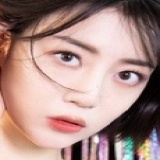
diễn viên Lý Khê Nhuế